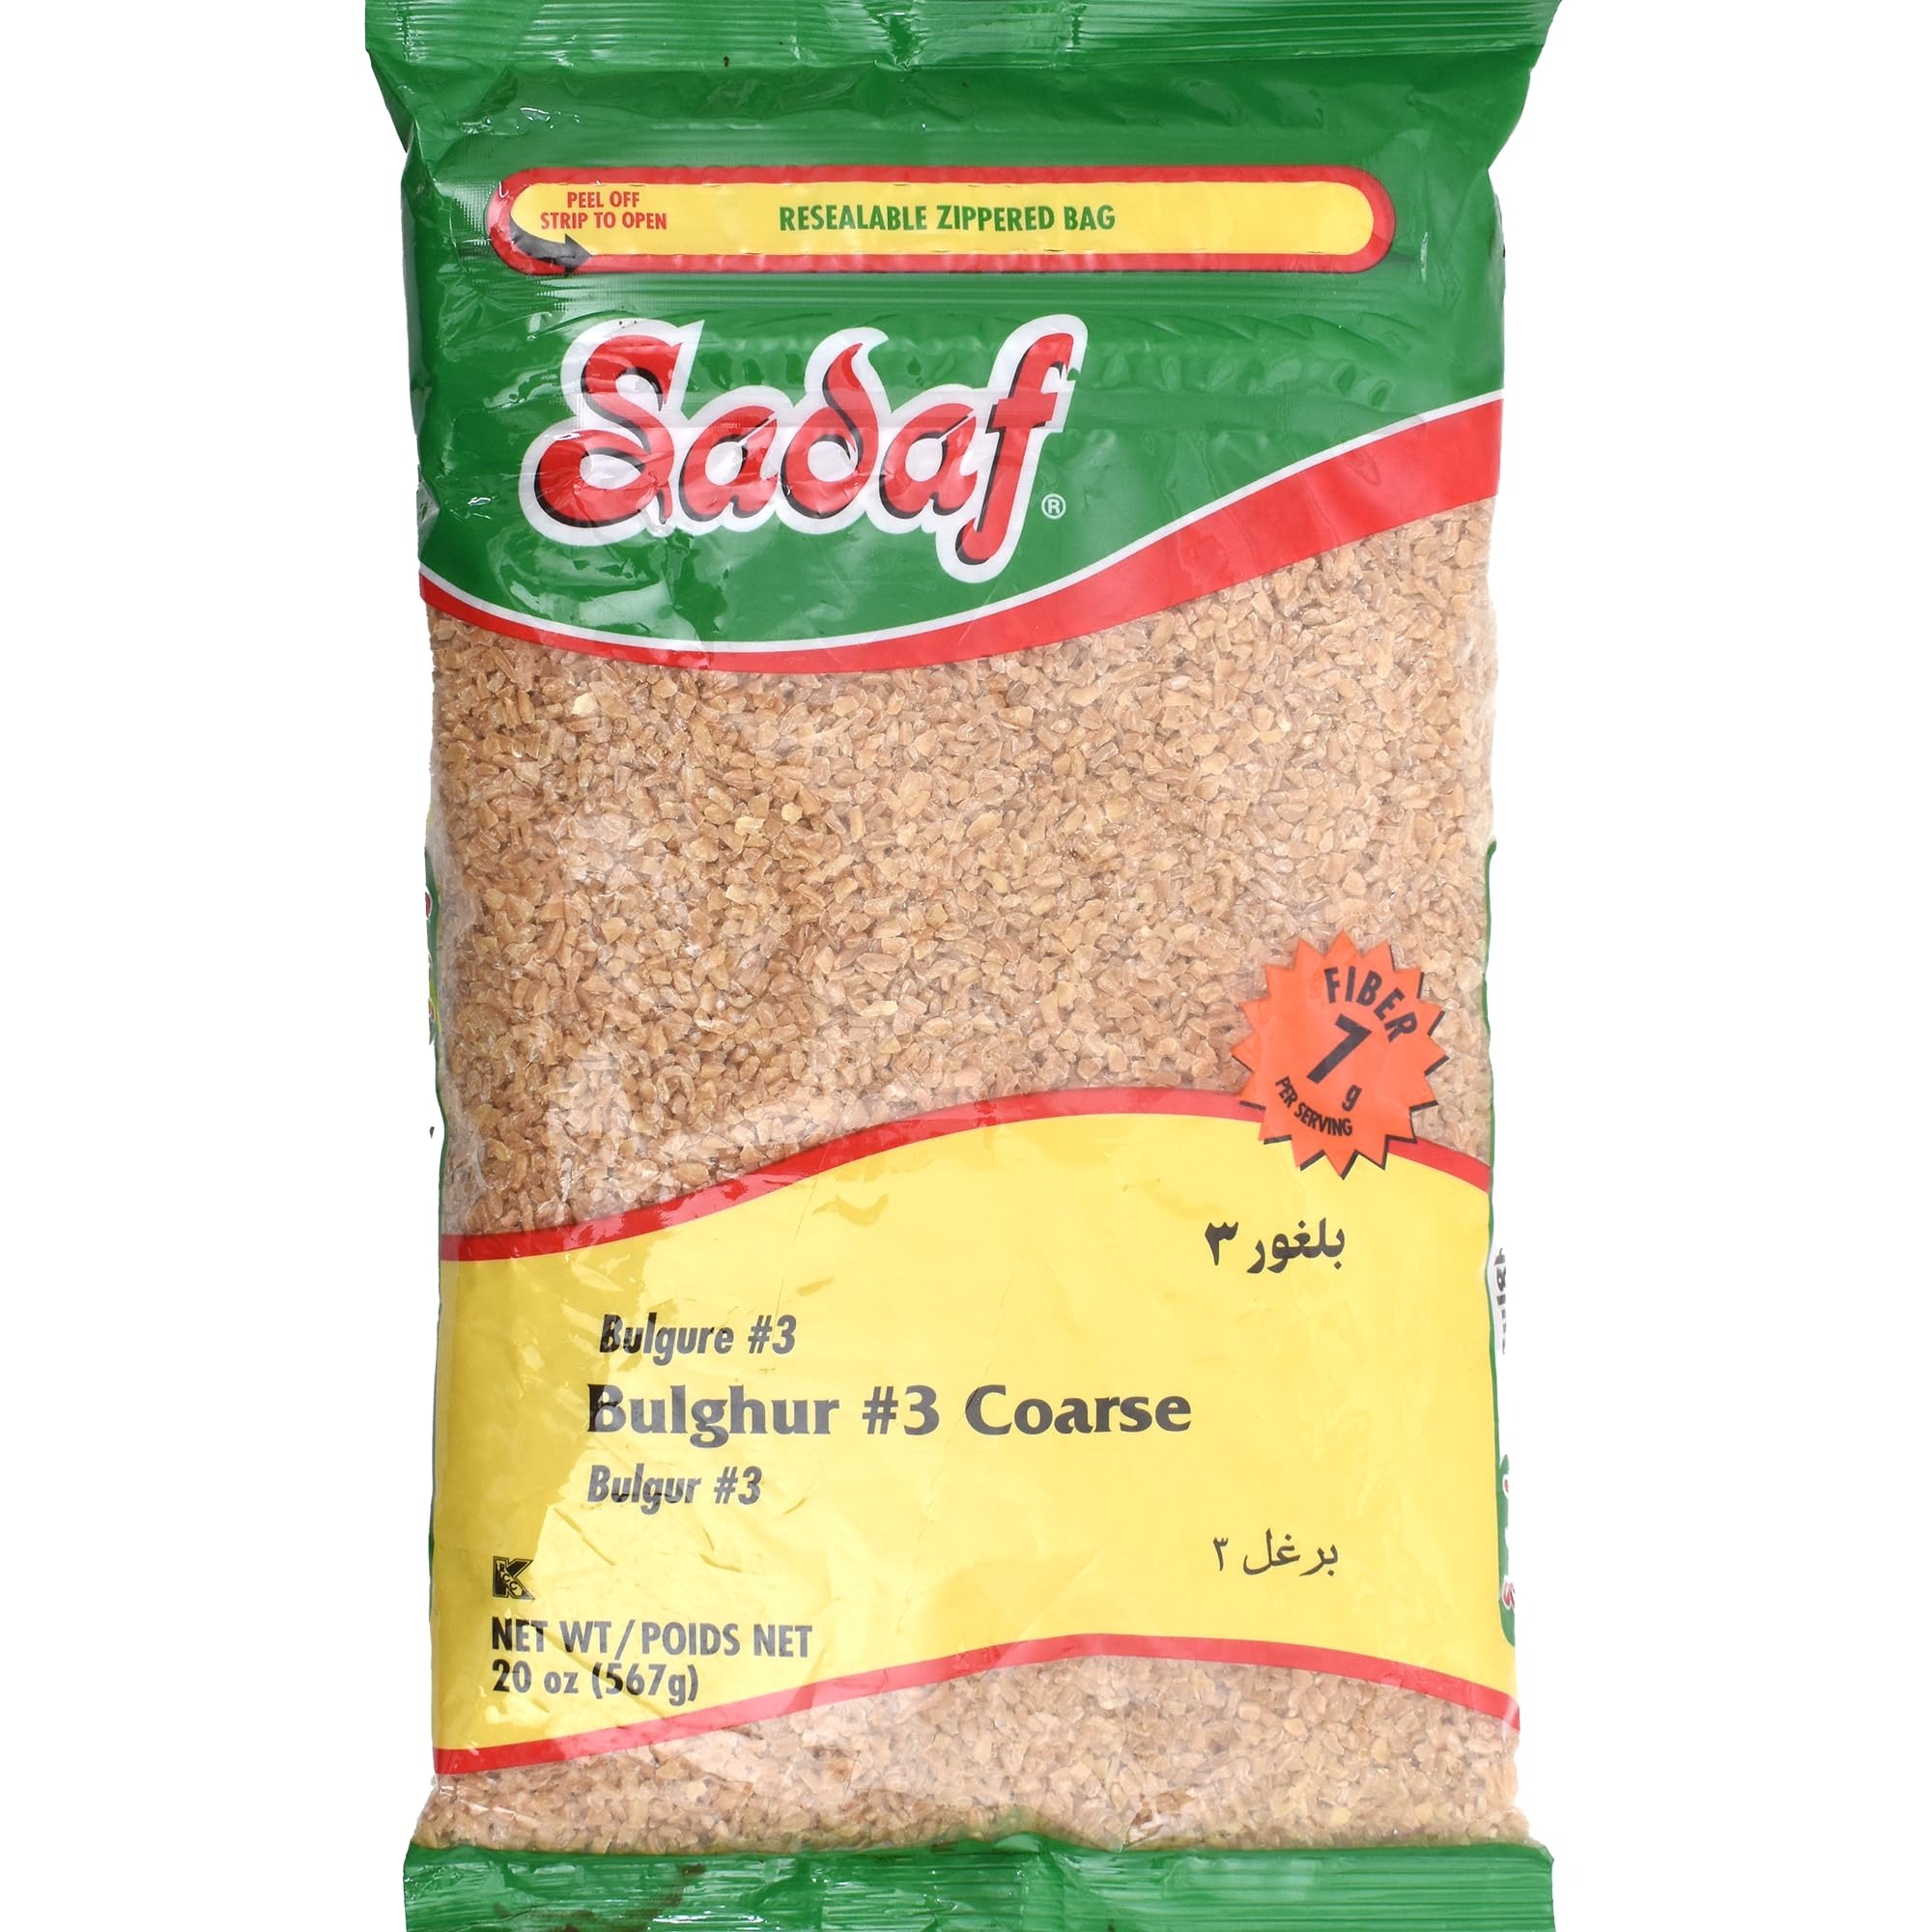
Item Name: Sadaf Bulghur #4 Extra Coarse - Coarse Bulgur Wheat for Cooking and Food Seasoning - Wheat Grain - Middle Eastern Cuisine - Kosher - 20 Oz Resealable Bag
Bullet Point 1: VERSATILE: Ideal for enhancing your culinary creations, our Bulghur # 4 Extra Coarse can be used in a variety of dishes such as tabbouleh, kibbeh and stuffed vegetables. Perfect as a base for salads, as a side dish or even as a filling for sandwiches and wraps.
Bullet Point 2: PERFECT ADDITION: Elevate your culinary creations with the delightful flavor of our Bulghur #4 Extra Coarse.This particular package is extra coarse-ground, giving it a texture that is more substantial and toothsome, making it perfect for dishes that require a chewier texture and a more rustic feel. Delicious, healthy and easy to use ingredient, perfect to provide a natural and authentic culinary experience.
Bullet Point 3: AUTHENTIC: Our Bulghur is a clean, parboiled and dried type of wheat known for its nutty flavor and chewy texture. It is the key to infusing Middle Eastern authenticity into your dishes, transforming ordinary recipes into extraordinary creations
Bullet Point 4: CONVENIENT PACKAGE: Sadaf Bulghur #4 is packaged in a resealable bag, allowing for effortless storage and preserving its freshness and flavor for longer. The perfect addition to your pantry
Bullet Point 5: ALLERGEN: Packed on shared equipment with wheat, tree nuts, soy and sesame. Product of USA
Product Description: Elevate your dishes with Sadaf Bulghur #4 Coarse. This 20 oz package offers nutty flavor and chewy texture, perfect for Middle Eastern favorites like tabbouleh and kibbeh. Use it in salads, sides, or as a filling for a hearty twist. Explore culinary possibilities and savor deliciousness
Value: 20.0
Unit: Ounce

Price: 14.99